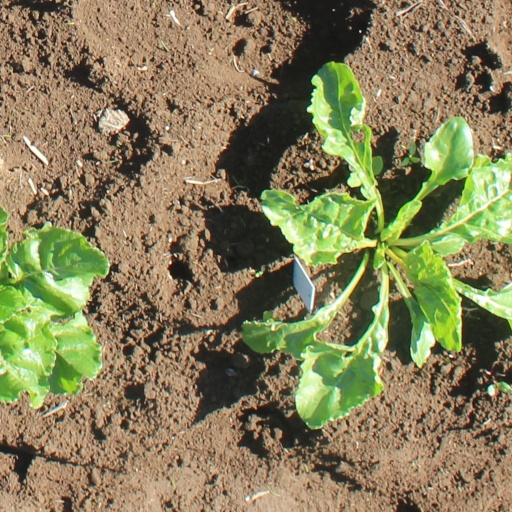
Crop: sugar beet